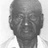
Emotion: neutral